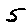
Label: 5